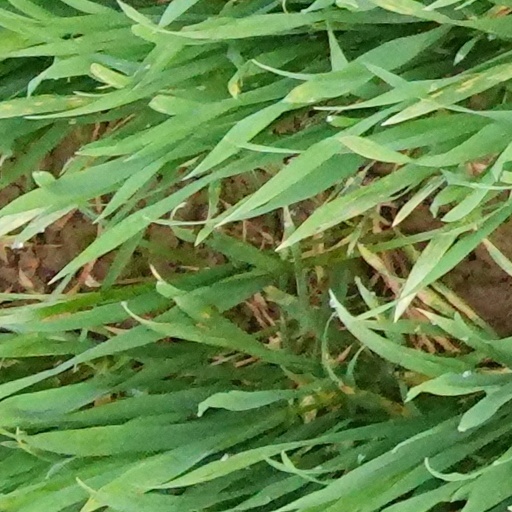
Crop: wheat